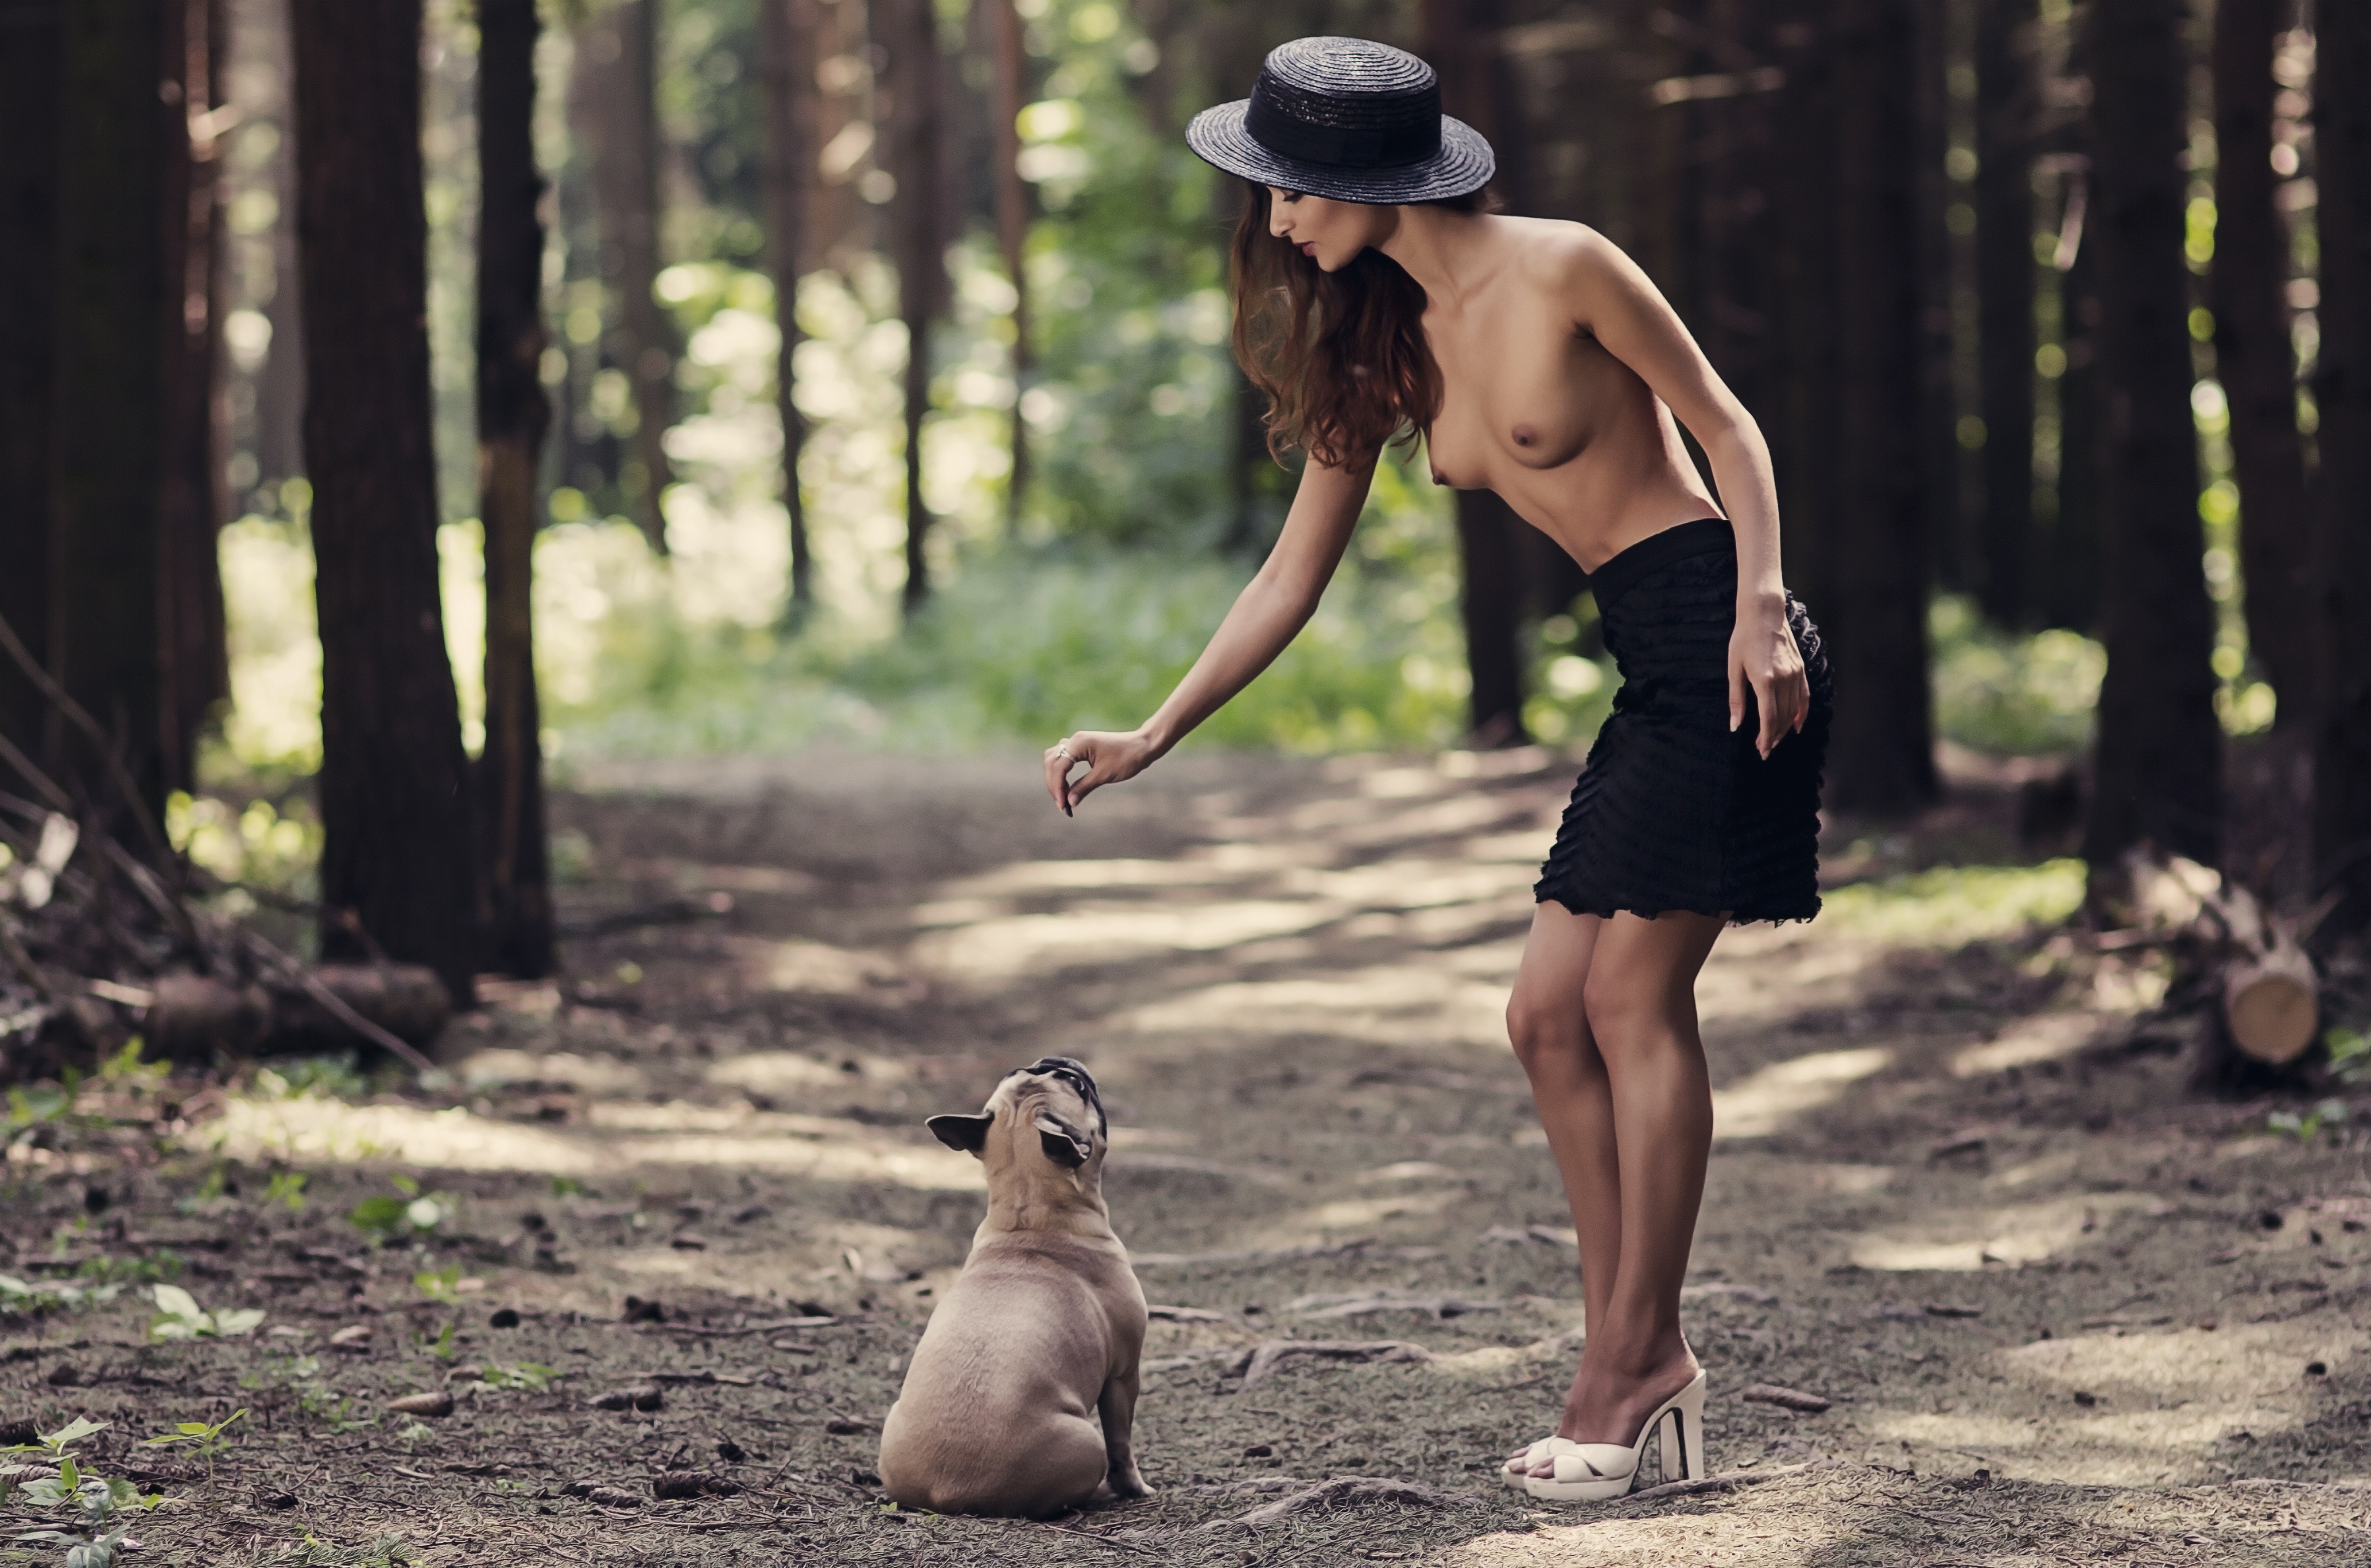
forest, people, girl, model, hat, shoes, beauty, french bulldog, gerda, erotica, dog walking, dog like mammal